Lü Bu

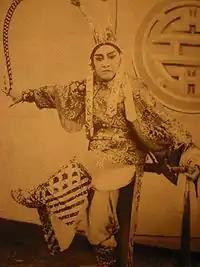
Lü Bu portrayed by a Vietnamese tuồng actor in 1961.

During the year 197, Yang Feng and Han Xian were brigands who raided the area between Yang and Xu provinces and were ordered by Lü Bu to lead their troops to raid Liu Bei's supplies. However, Liu Bei successfully lured them into a trap. Yang Feng was killed while Han Xian managed to escape.